Kintetsu 8000 series

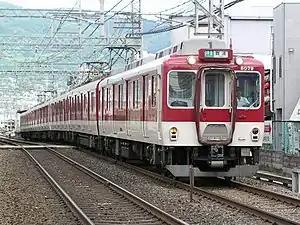
Kintetsu 8000 series set #8079 on a service to Osaka-Namba

The is an electric multiple unit (EMU) train type operated by the private railway operator Kintetsu Railway since 1964 on many of its commuter lines in the Kansai area of Japan.